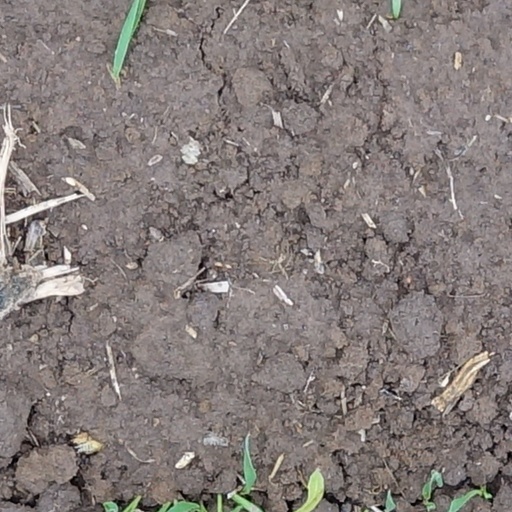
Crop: wheat